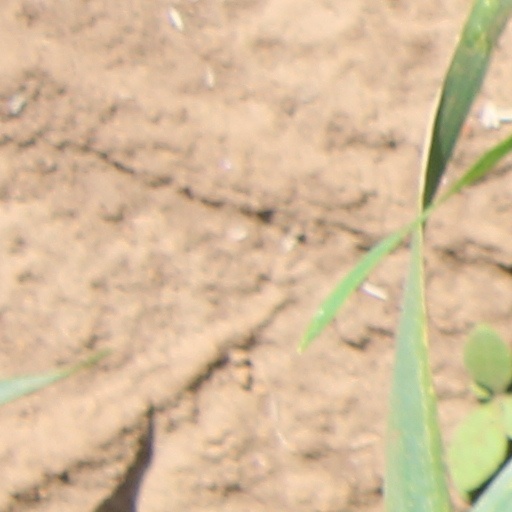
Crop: wheat